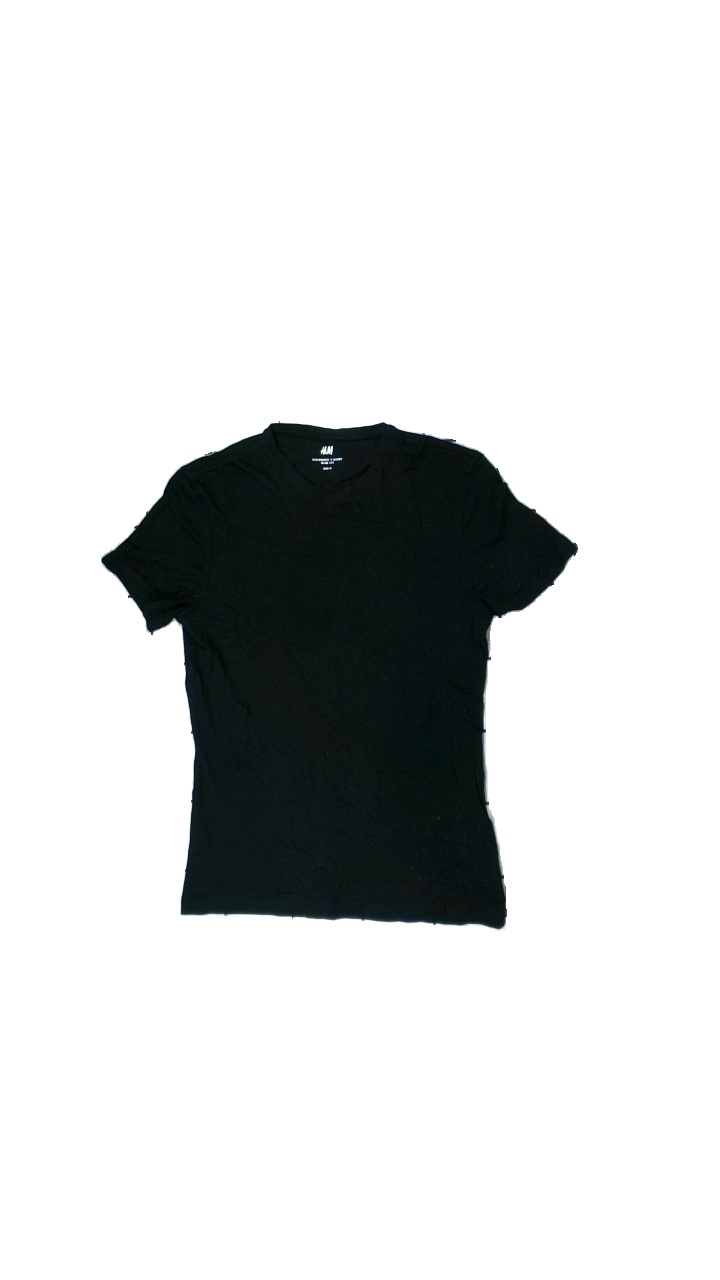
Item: T-shirt (Ladies)
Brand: H&m
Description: Black women's t-shirt from H&M, size M. Covered in pet hair and in okay condition.
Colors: Black
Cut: Regular, C-collar
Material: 100% cotton
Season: All
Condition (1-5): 3
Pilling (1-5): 5
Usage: Recycle
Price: <50